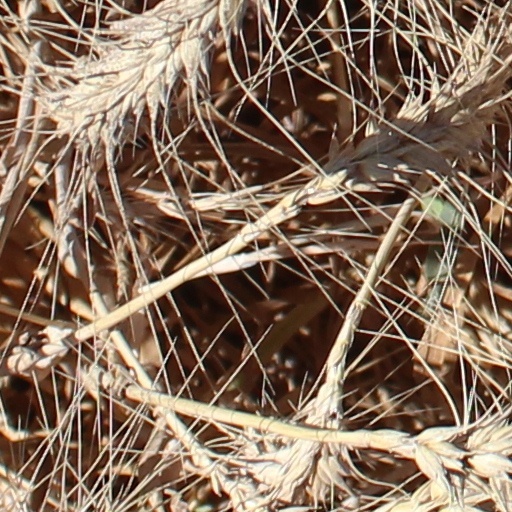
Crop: wheat